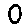
Label: 0